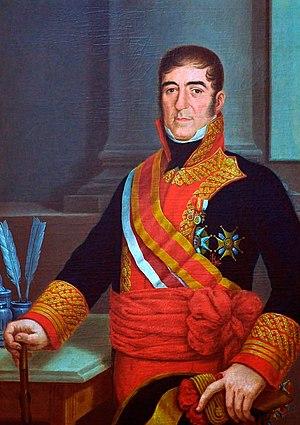
Juan Ruiz de Apodaca, conde de Venadito est un officier de la marine espagnole, vice-roi de Nouvelle-Espagne du 20 septembre 1816 au 5 juillet 1821, lors de la guerre d'indépendance du Mexique.